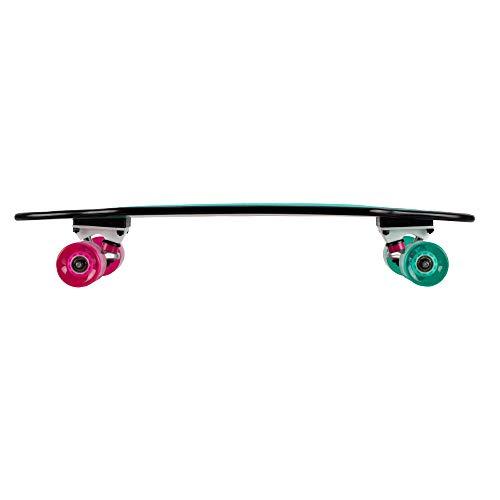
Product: Kryptonics Mini Cutaway Cruiser Skateboard - Complete 26" Cruiser Board for Kids & Teens- Mermaids
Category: Sports & Outdoors | Outdoor Recreation | Skates, Skateboards & Scooters | Skateboarding | Standard Skateboards & Longboards | Standard Skateboards
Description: Complete Skateboard: 26-in.
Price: $45.00
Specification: ProductDimensions:28.1x8.5x5.7inches|ItemWeight:4.45pounds|ShippingWeight:4.45pounds(Viewshippingratesandpolicies)|ASIN:B07PWYNMMD|Itemmodelnumber:168475|Manufacturerrecommendedage:8-11years